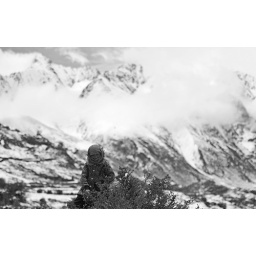
A girl standing before Laigu village, which is famous for its glacier. photo by Ivy